Mike Mago

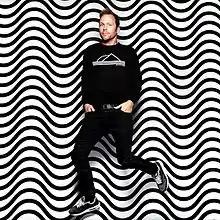

Michiel Thomassen (born March 12, 1979), known professionally as Mike Mago, is a Dutch DJ and music producer.